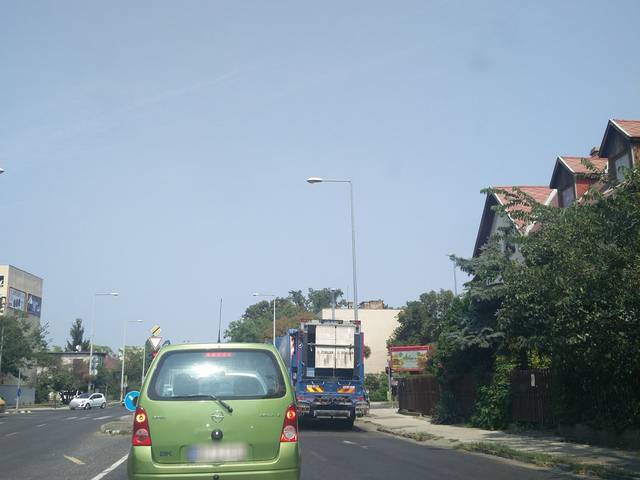
Region: Hungary
Coordinates: 47.456, 19.033